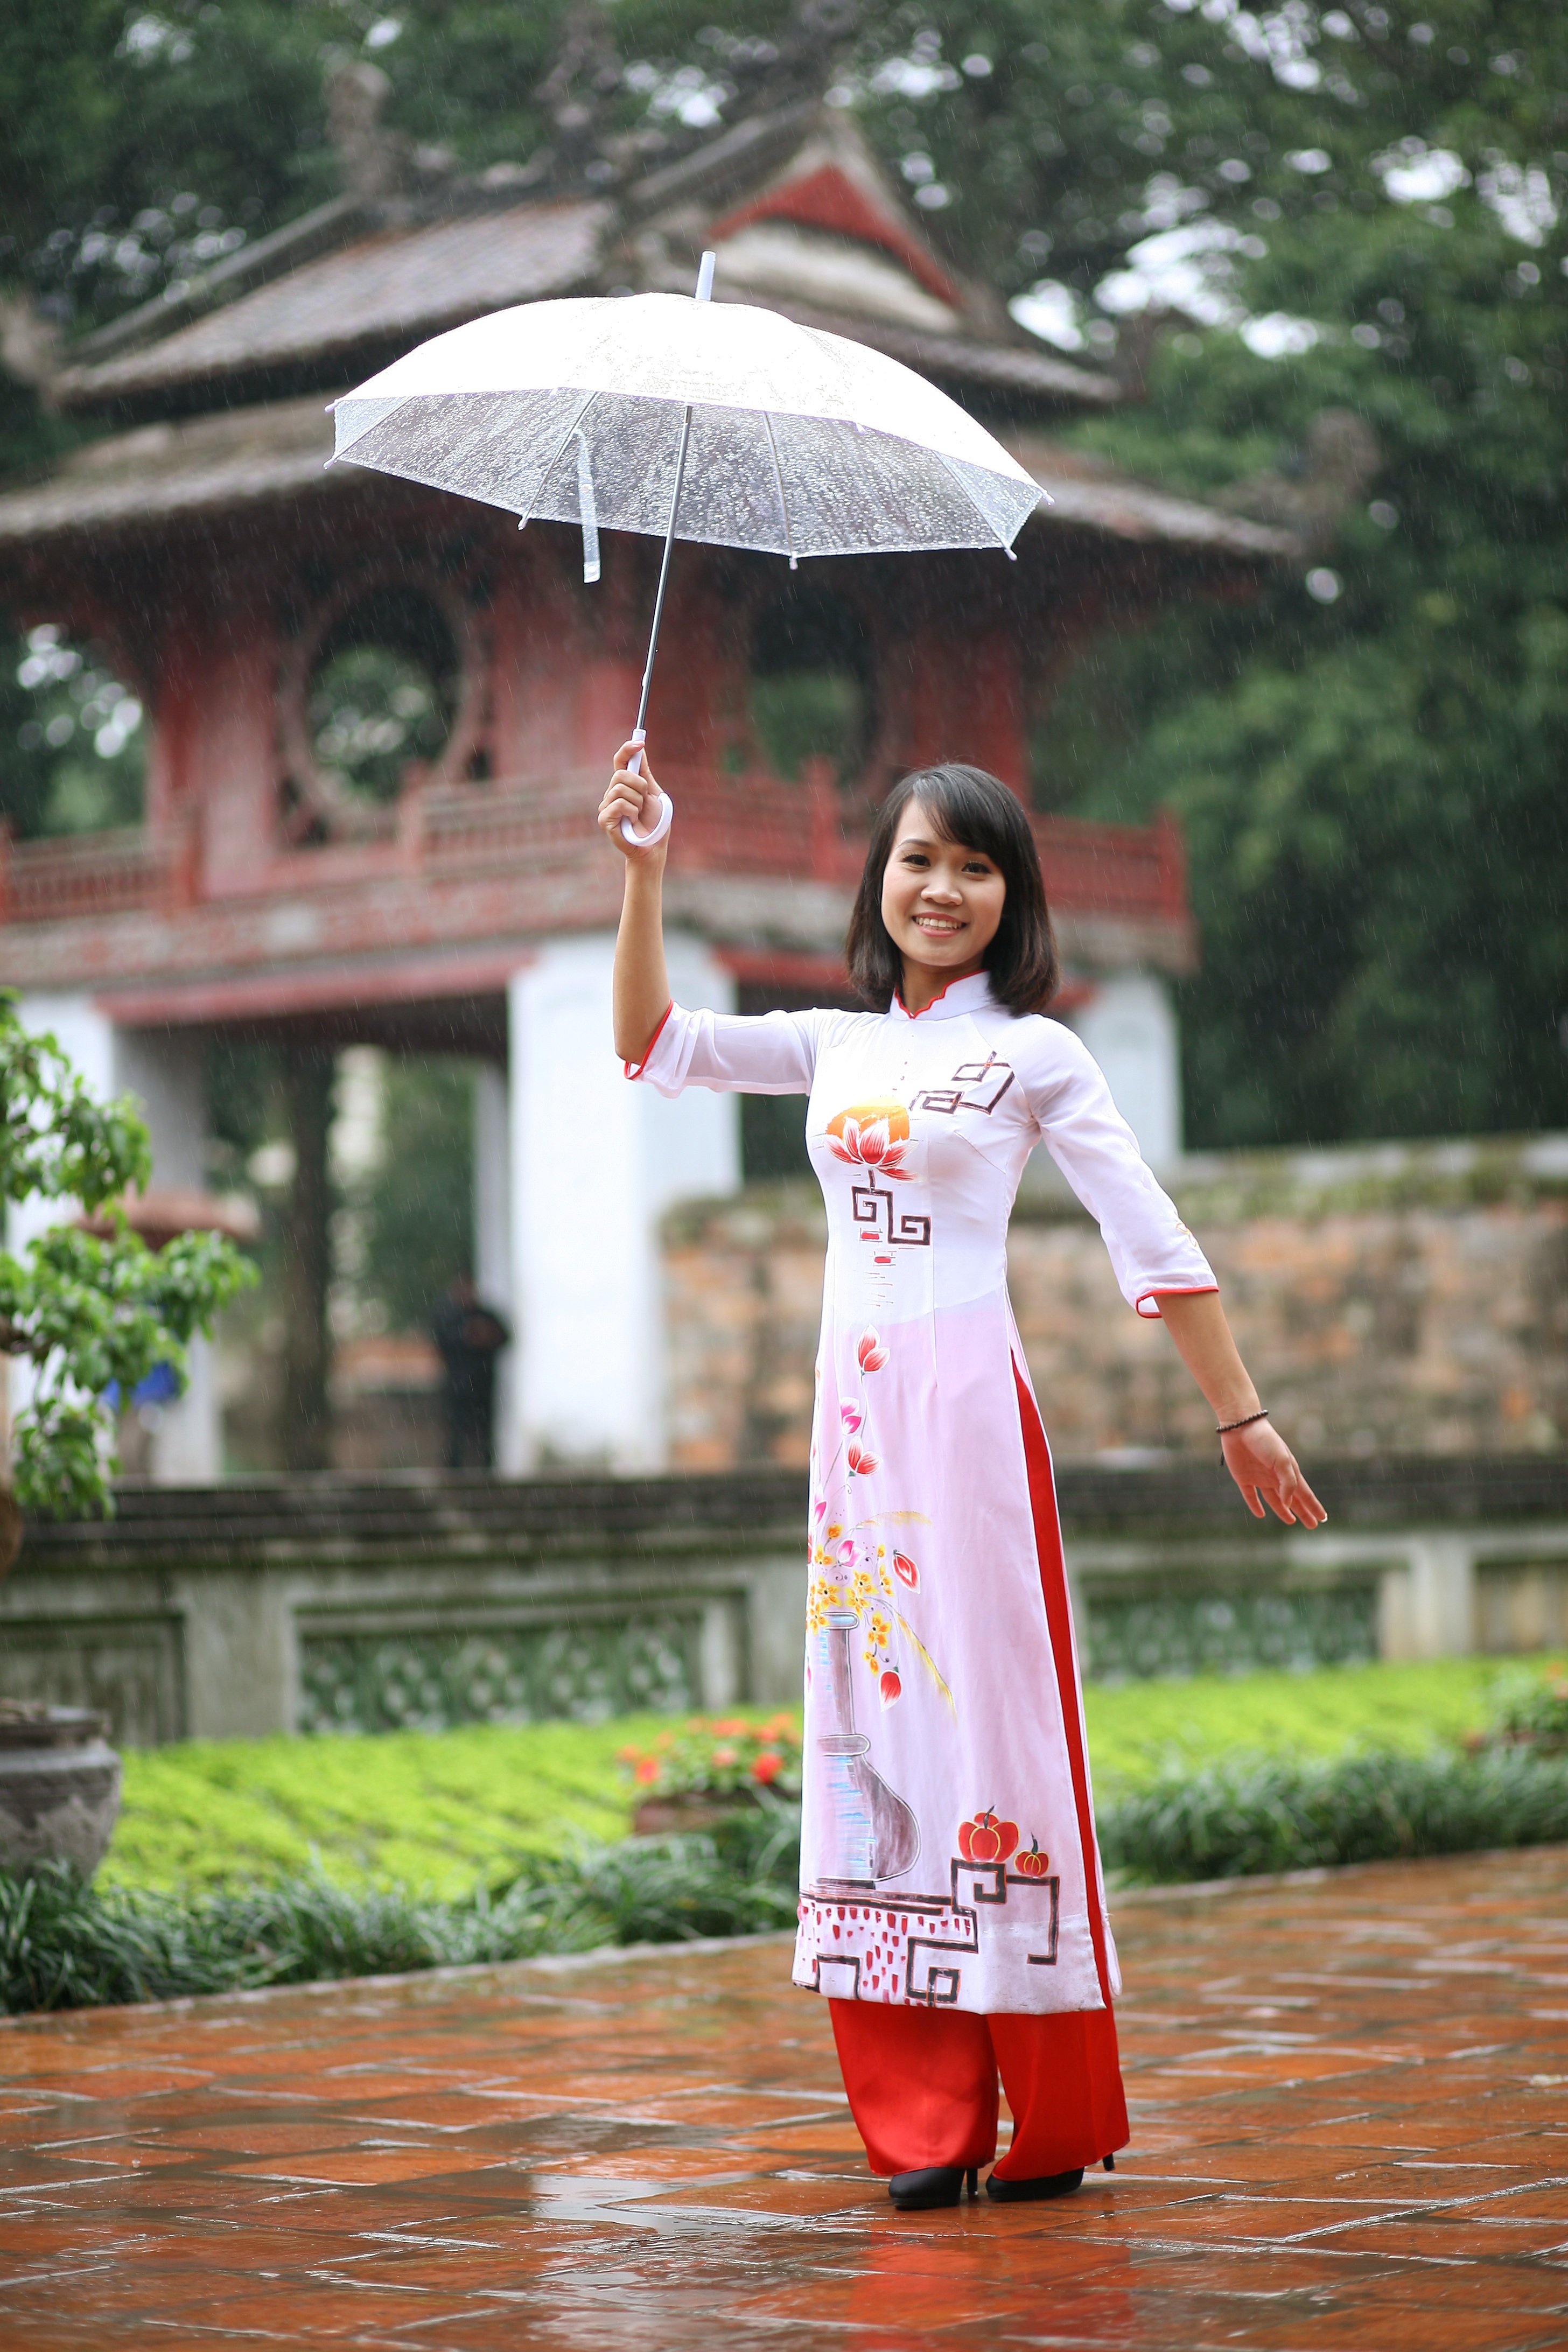
girl, woman, rain, asian, spring, chinese, red, umbrella, asia, clothing, garden, lady, japan, season, dress, happy, japanese, beauty, joy, china